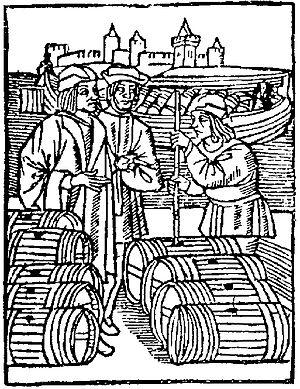
Marchands de vin XVe
L’histoire de la vigne et du vin est si ancienne qu’elle se confond avec l'histoire de l’humanité. La vigne et le vin ont représenté un élément important des sociétés, intimement associés à leurs économies et à leurs cultures. Le vin synonyme de fête, d'ivresse, de convivialité, qui a investi le vaste champ des valeurs symboliques, est aujourd'hui présent dans la plupart des pays du monde. Son existence est le fruit d’une longue histoire mouvementée.
Le négociant en vin est, avec le caviste, l'un des intermédiaires possibles entre le vigneron et le consommateur.